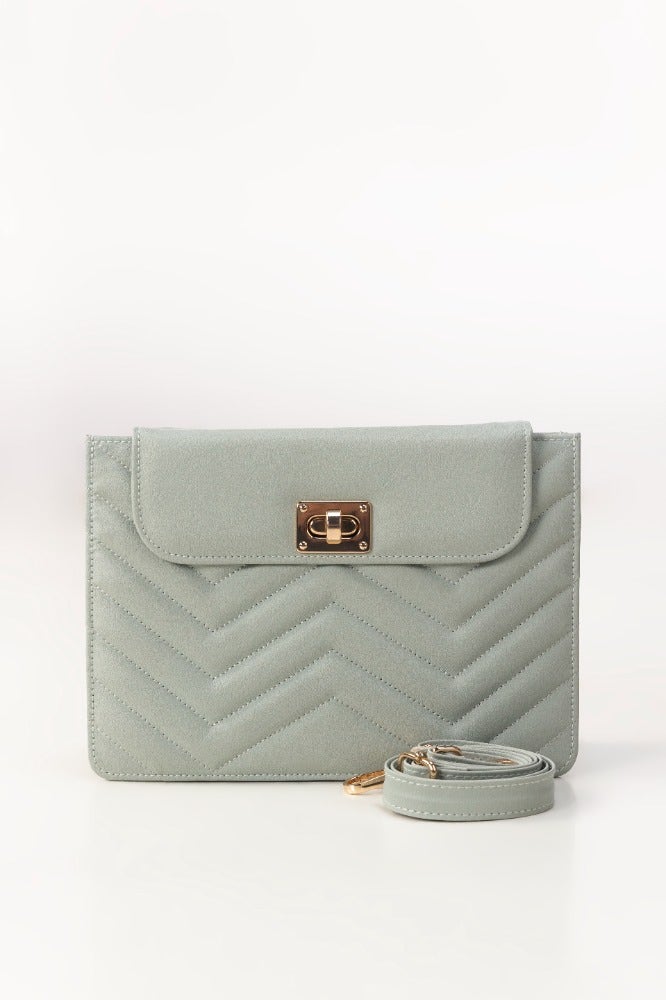
mint quilted leather wallet